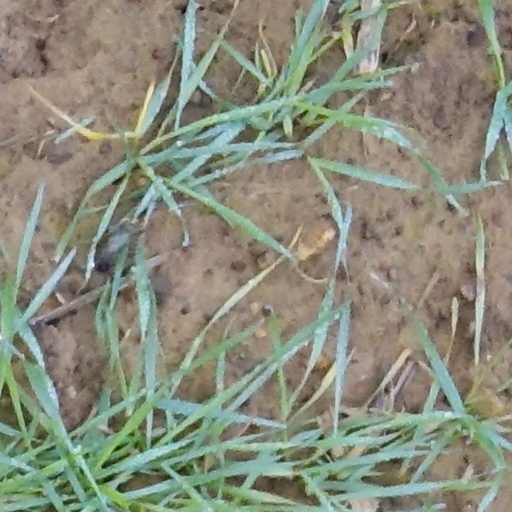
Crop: wheat